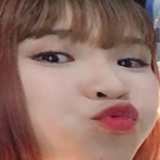
ca sĩ Khởi My